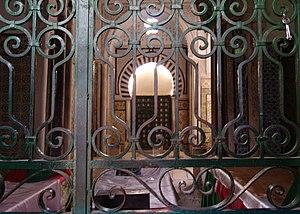
Zaouïa de Sidi ben Arous, Tunis This is a photo of the protected monument identified by the ID 11-121 in Tunisia.
Sidi Ben Arous, de son vrai nom Ahmed Ben Abdallah Ben Arous Al Haouari, né à la fin du XIVᵉ siècle et décédé le 21 octobre 1463, est un saint et un savant érudit tunisien. Il est originaire d'un village du côté d'Oued Remal entre Nabeul et Zaghouan.